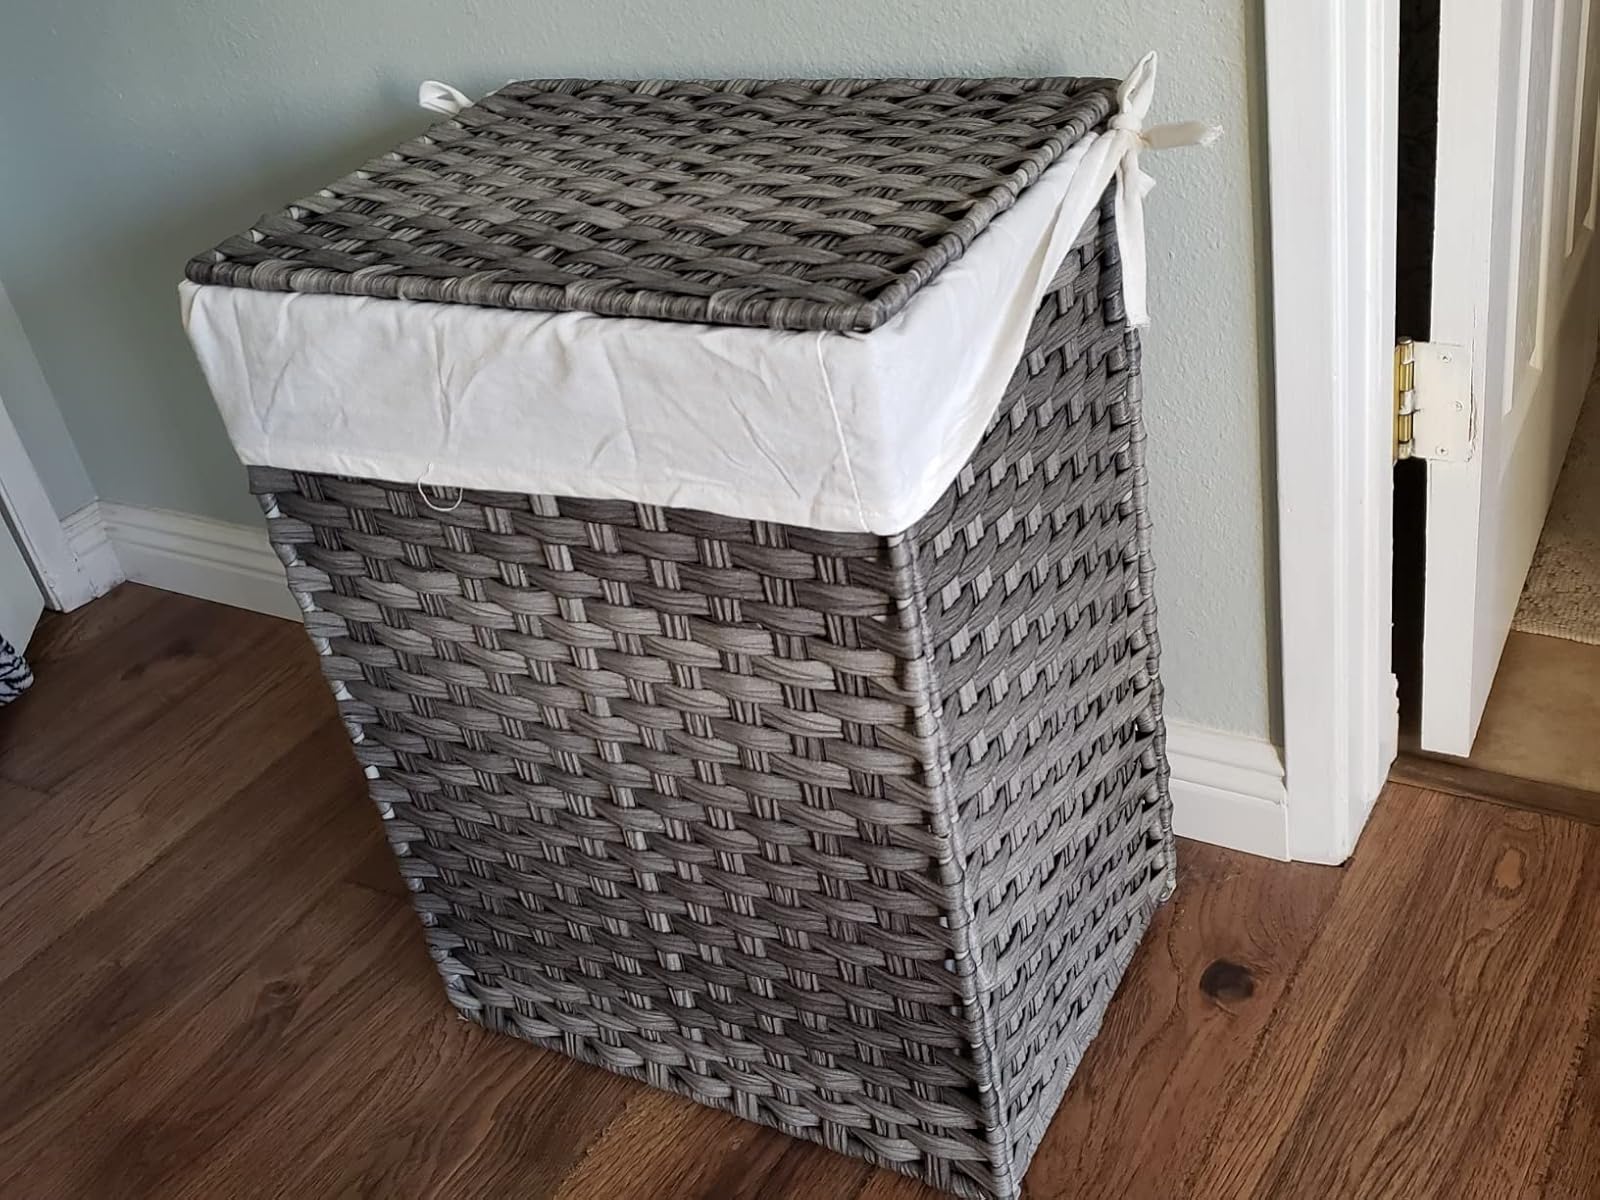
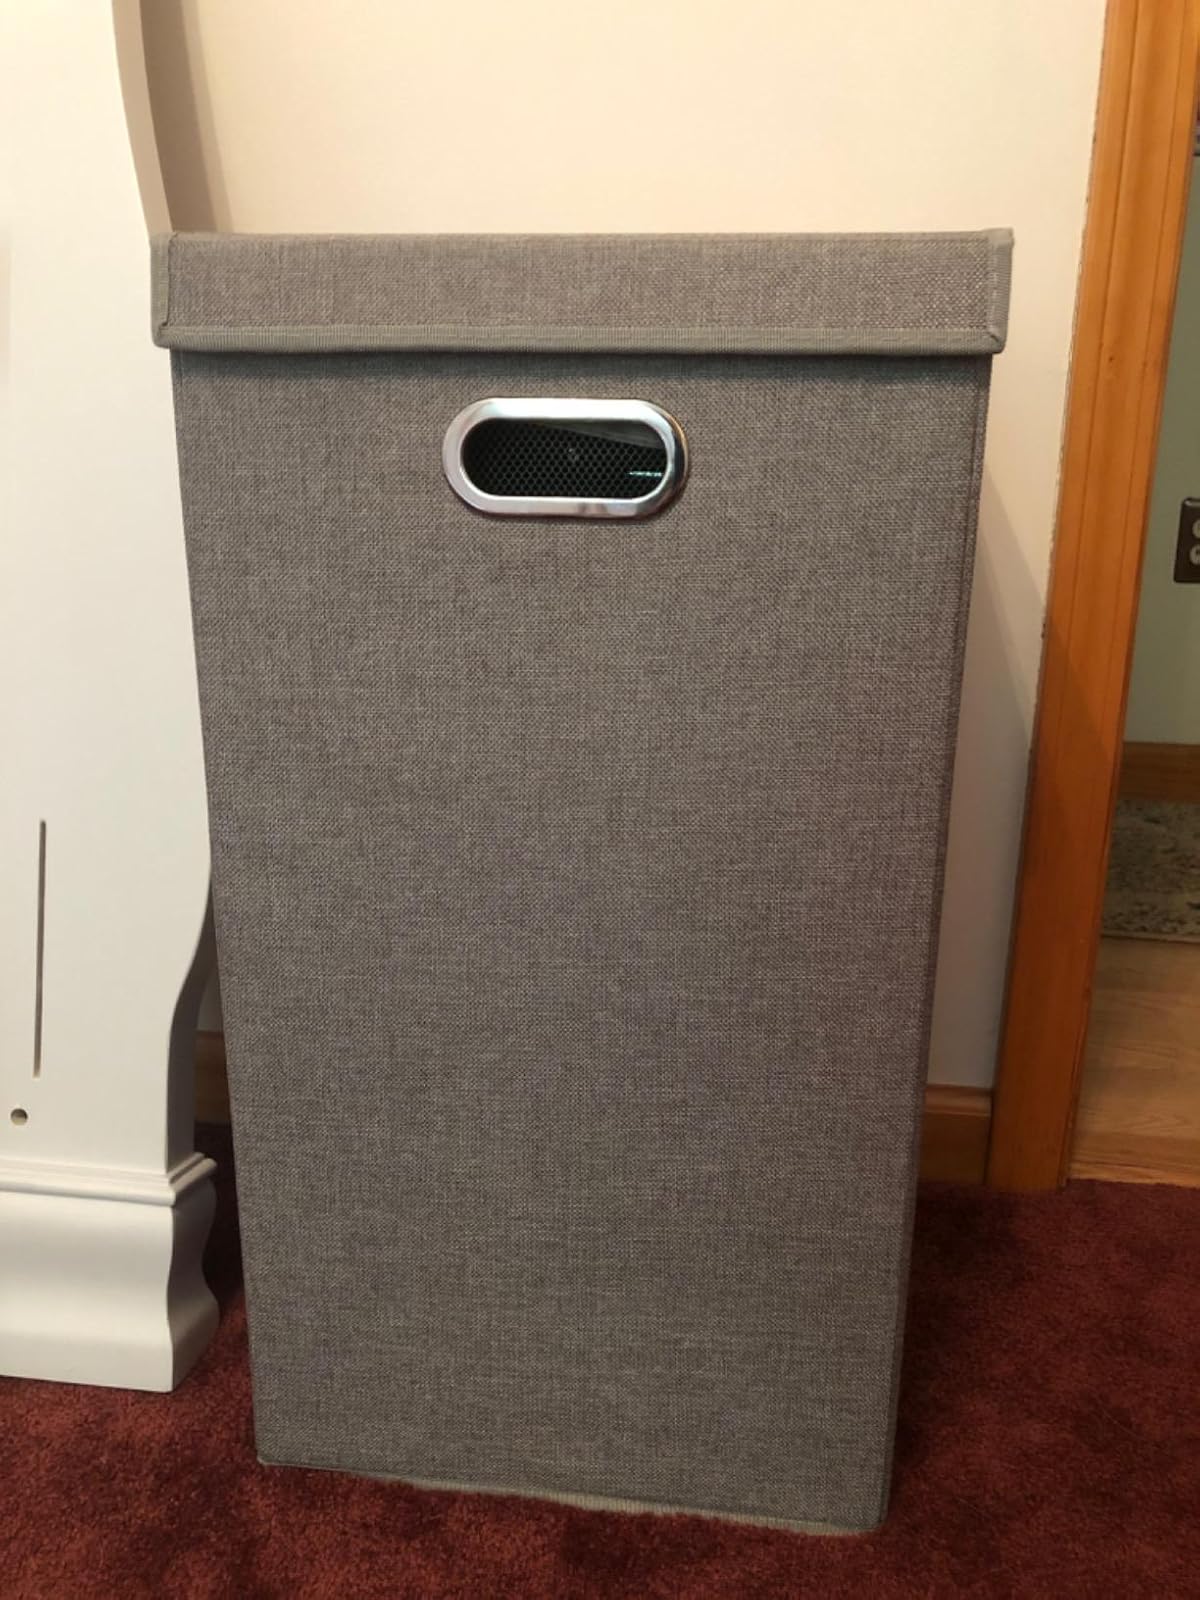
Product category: items_hamper
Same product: no